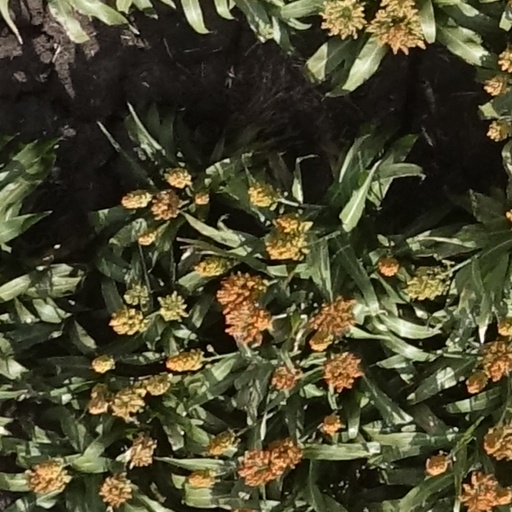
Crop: sorghum